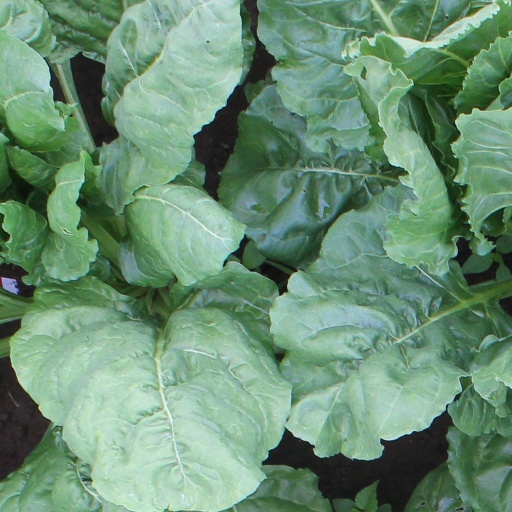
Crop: sugar beet